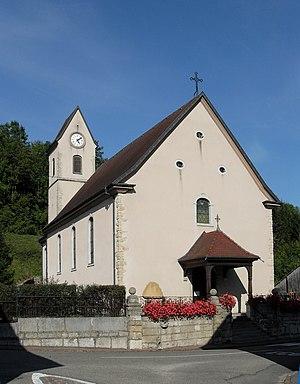
L'église Saint-Georges à Ligsdorf
Ligsdorf est une commune française située dans le département du Haut-Rhin, en région Grand Est.